Pyar Ki Dhun

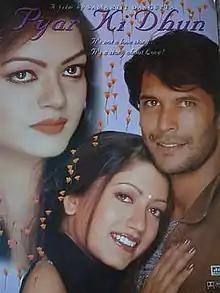
Movie poster

Pyar Ki Dhun is a 2002 Indian (Hindi) romantic drama film directed and produced by Samarjit Dasgupta. It was produced under the banner of Magic Mantra Visons. The film was shot extensively in London, England, and partly in India, at Ranikhet (Uttaranchal) and Mumbai in 2001. The film stars Milind Soman, Swati, and Hena as the main leads. Prem Chopra, Saeed Jaffrey, Satish Shah, Beena Banerjee, Rajeev Verma, Smita Jaykar, Nirmal Pandey, and others, form a stellar supporting cast. Lyrics by Javed Akhtar and music by debutant Shantanu Moitra. The film was released on 26 April 2002 in India.